Smoking jacket

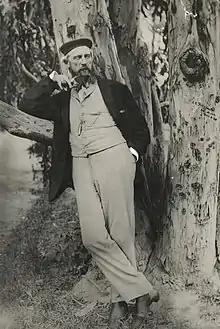
James FitzGerald (1818–1896) wearing a smoking jacket in 1868.

As a false friend, the name carried on to its derivation the dinner jacket in several non-English languages. In Bulgarian, Catalan, Czech, Danish, Dutch, Estonian, French, German, Greek, Hebrew, Hungarian, Icelandic, Italian, Lithuanian, Norwegian, Polish, Portuguese, Romanian, Russian, Spanish, Swedish, Turkish, and other European languages, the term "smoking" indicates a dinner jacket, or a tuxedo jacket.